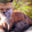
Label: fox